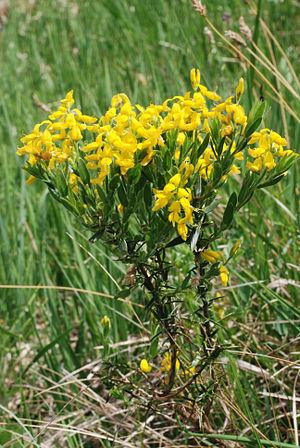
Le genêt d'Allemagne est une espèce de petit arbrisseau vivace et épineux de la famille des Fabaceae.